A Moon of Nickel and Ice

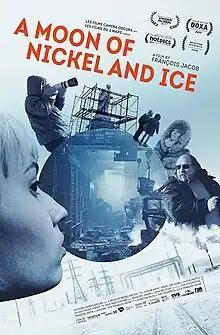

A Moon of Nickel and Ice is a 2017 Canadian documentary film, directed by François Jacob. The film profiles history and culture of the isolated Russian mining city of Norilsk.